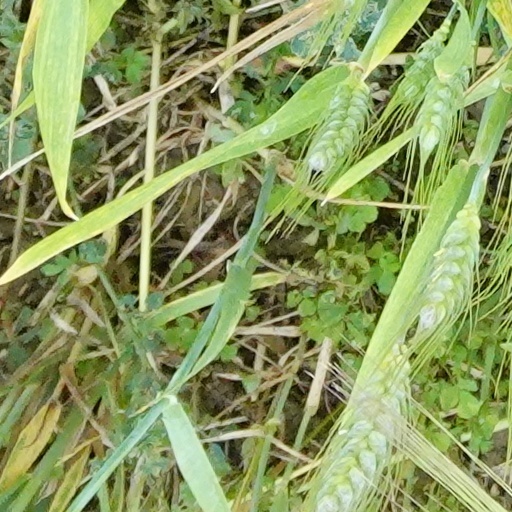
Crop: wheat